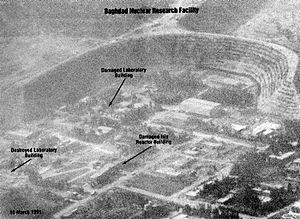
Centre de recherche nucléaire de Tuwaythah le 10 mars 1991 après un bombardement.العربية: منشأة بغداد للأبحاث النووية - ١٠ آذار/مارس ١٩٩١. منشأة التويثة للأبحاث النووية، بغداد، بعد الهجمة.
Osirak est le nom d'un ancien réacteur nucléaire expérimental de 70 MW situé en Irak dans le centre de recherche nucléaire d'Al-Tuwaitha au sud-est de Bagdad. Il est construit en 1975 par la France, et destiné à des recherches civiles sur le nucléaire. Il est détruit, d'abord partiellement par un raid de l'armée israélienne le 7 juin 1981, puis à nouveau, par l'armée américaine en 1991, lors de la guerre du Golfe.
L’opération Opéra désigne une opération militaire israélienne qui se déroula le 7 juin 1981.
Les armes de destruction massive en Irak était un arsenal d'armements chimiques produit ou fournit par les Occidentaux dans les années 1980 et utilisé durant puis après la guerre Iran-Irak.